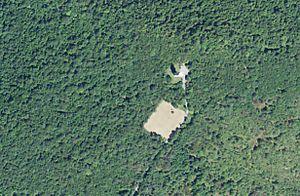
Un Presidential Emergency Facility, également appelé Presidential Emergency Relocation Centers et VIP Evacuation and Support Facilities, est une résidence de travail fortifiée destinée au président des États-Unis, dans le cas où une résidence présidentielle normale, telle que la Maison Blanche ou le camp David, serait détruite, envahie par la guerre ou victime de tout types d’urgence nationale. Certaines installations d'urgence présidentielles sont des sections spécialement désignées des installations gouvernementales et militaires existantes, tandis que d'autres sont des sites dédiés qui ont été construits à cet effet. Selon diverses sources, il existe ou existait entre 9 et 75 installations de ce type.